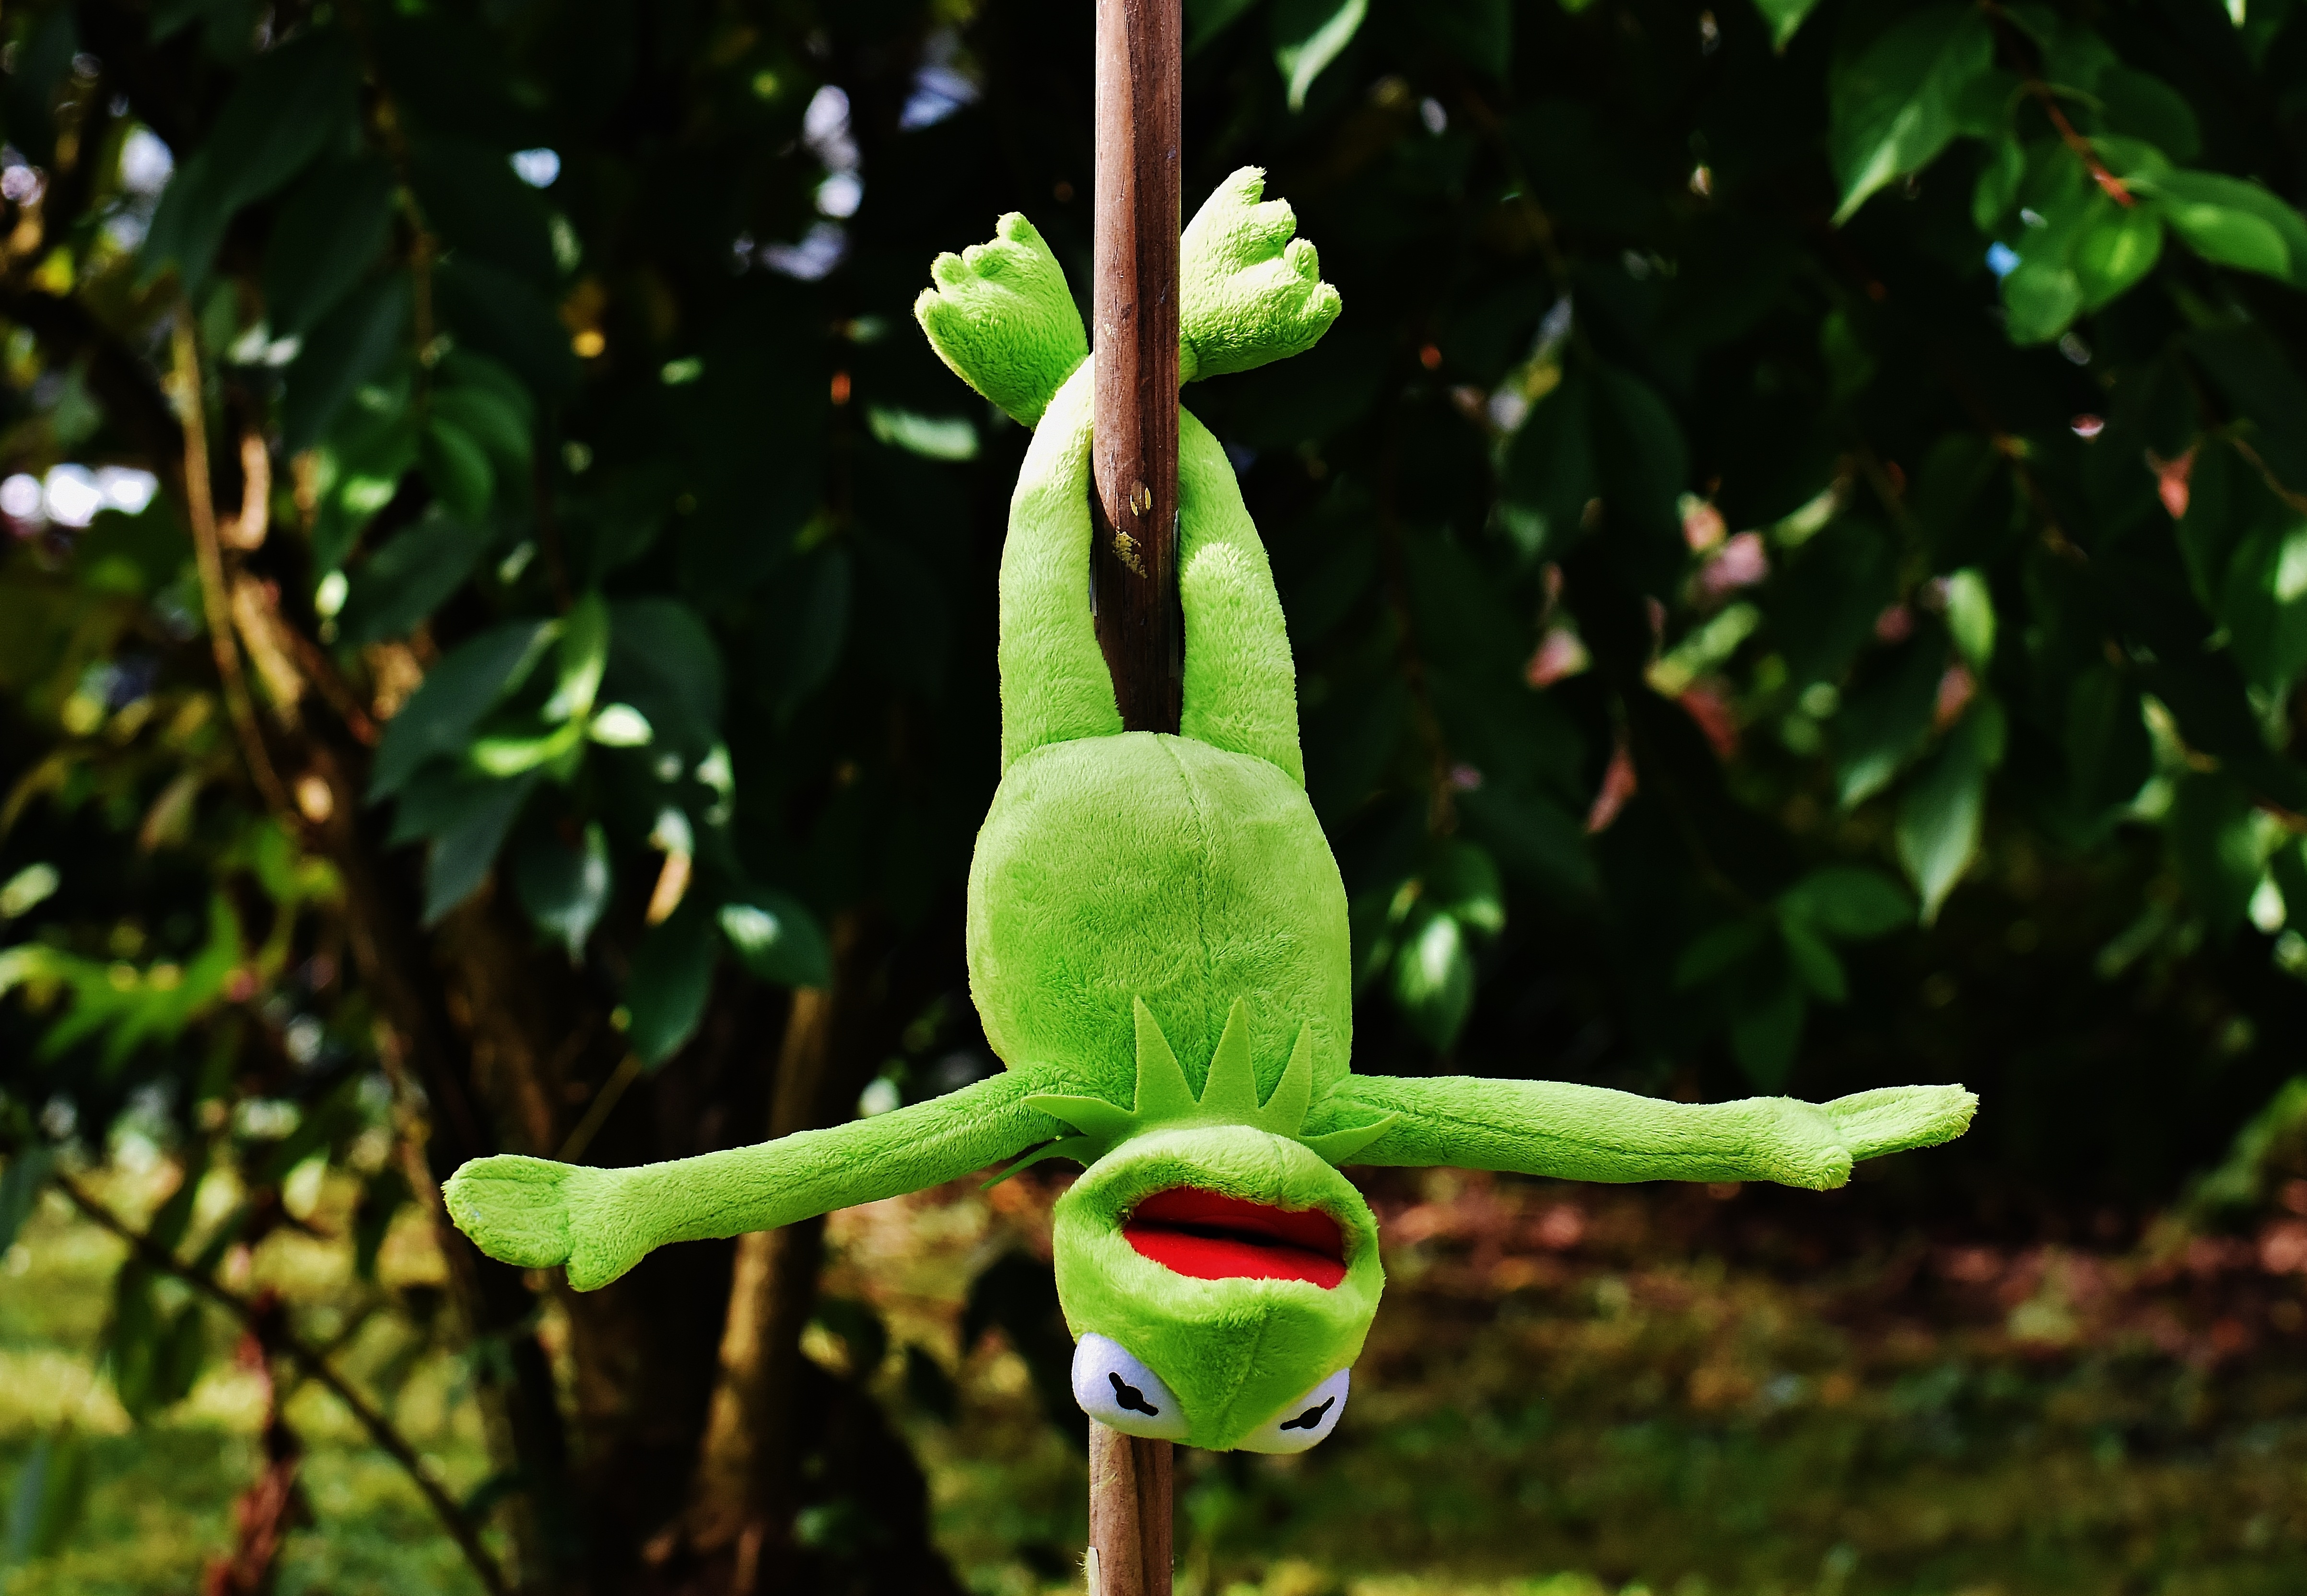
nature, branch, plant, leaf, flower, animal, cute, green, jungle, produce, botany, frog, reptile, flora, fauna, fig, rainforest, toys, funny, plush, stuffed animal, kermit, tropics, frogs, pole dance, soft toy, flowering plant, kermit frog, land plant